Sky News Election Channel

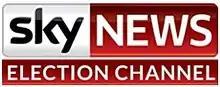
Logo used from 2016 to 2017

The channel broadcast coverage of news conferences, policy announcements and events related to the Australian and American elections, as well as the United Kingdom referendum on remaining in the European Union. It also broadcast coverage and programming from Sky News' international partners including Sky News UK, C-SPAN, CBS News and ABC World News. For the 2024 relaunch, the channel also broadcasts coverage and programming from Sky News' international partners including Sky News UK, C-SPAN, CNN, Fox News, Reuters and AP.